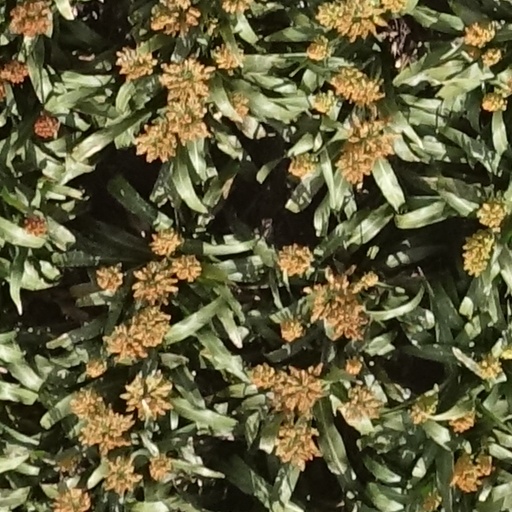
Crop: sorghum